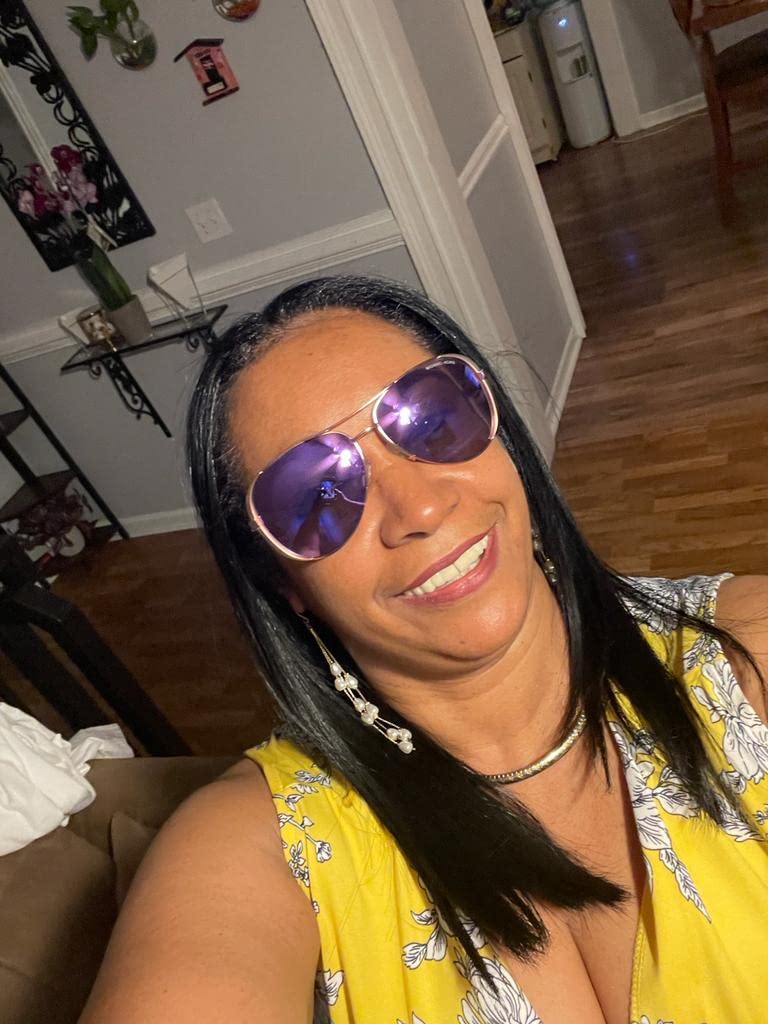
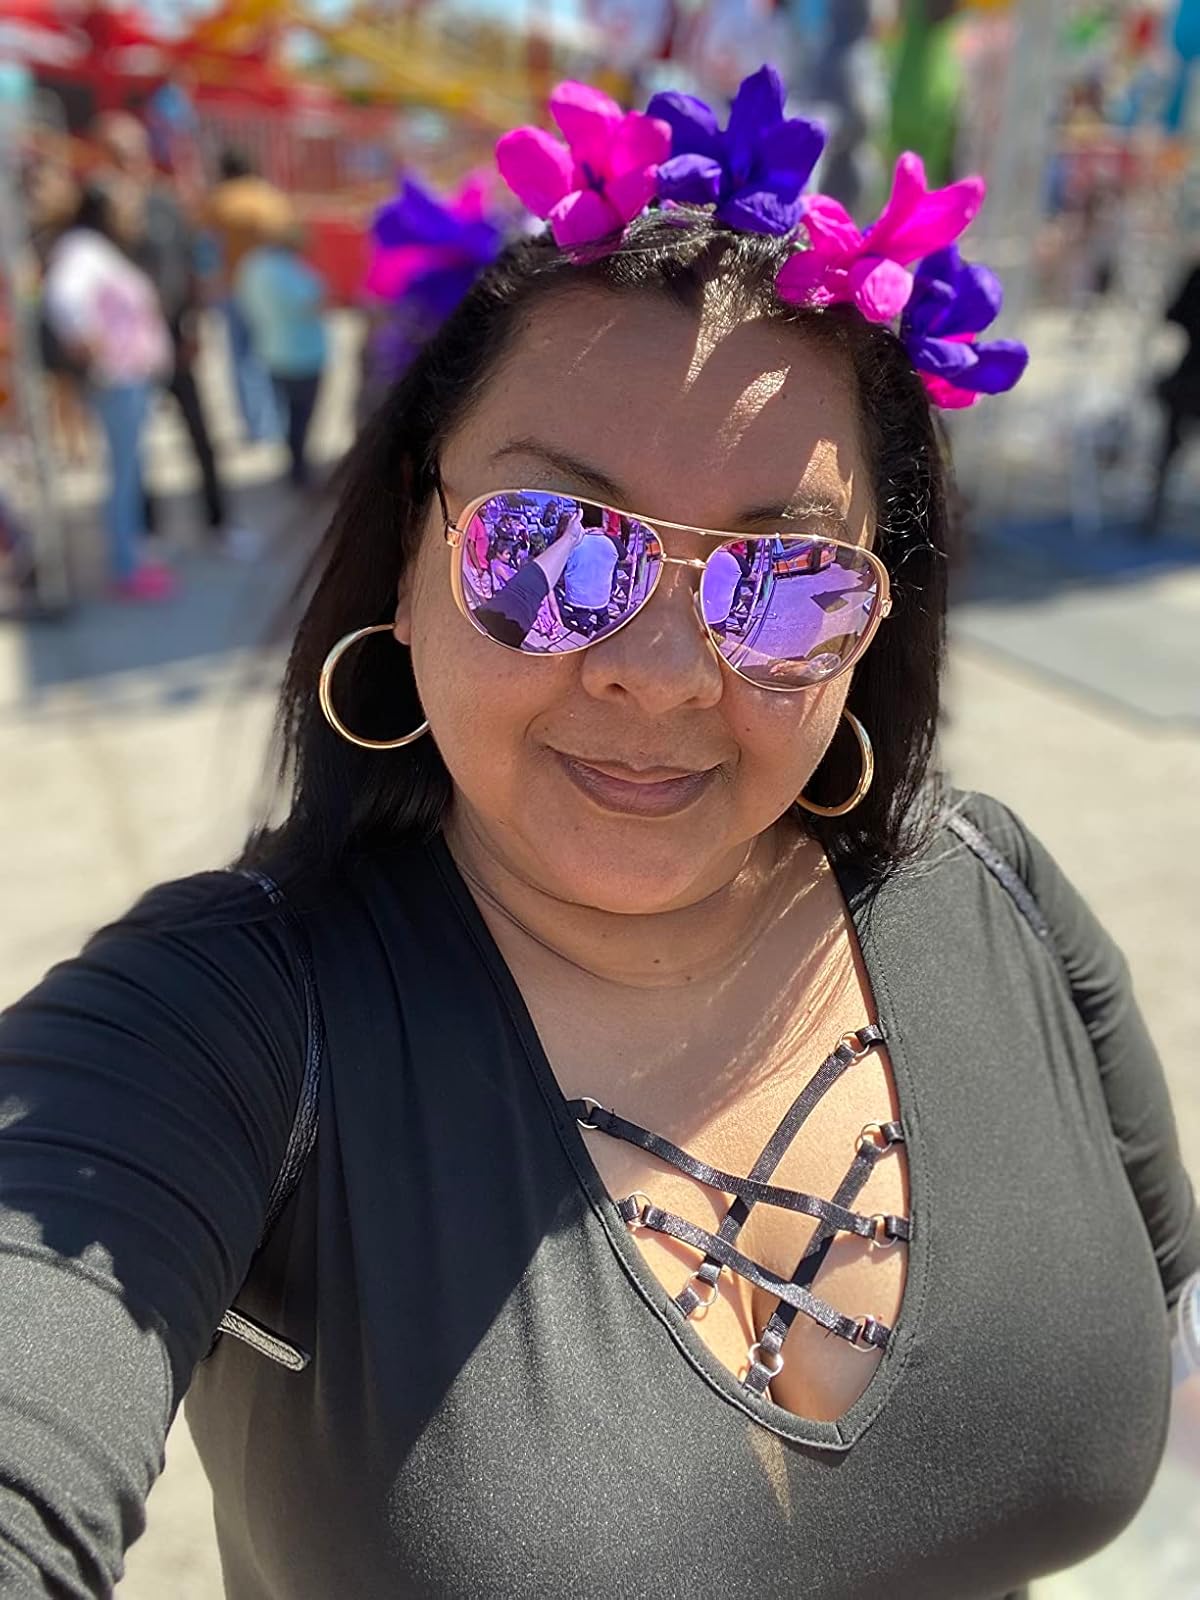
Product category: accessories_sunglasses
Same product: yes